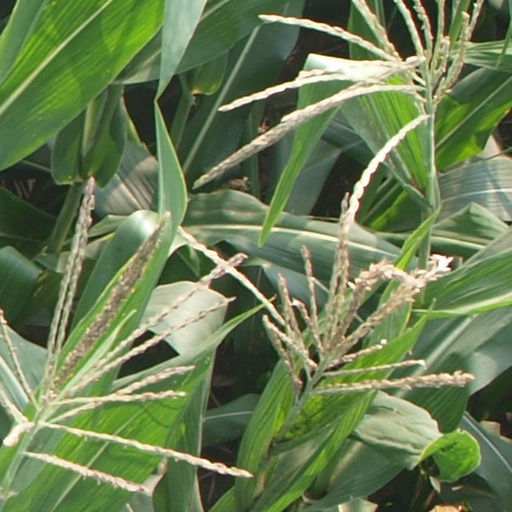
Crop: maize; corn